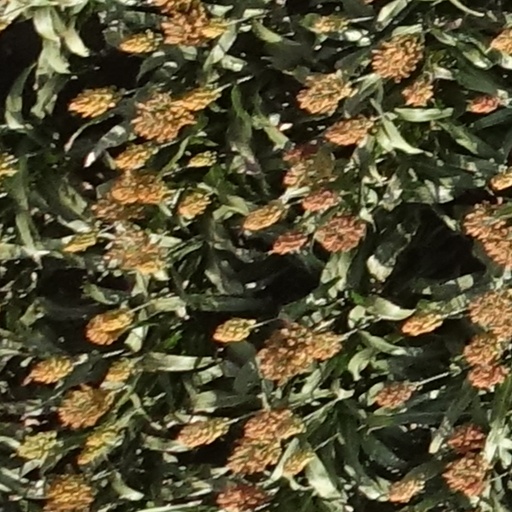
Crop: sorghum